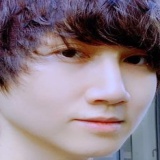
ca sĩ Mr. Siro